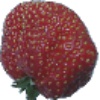
Label: strawberry_wedge